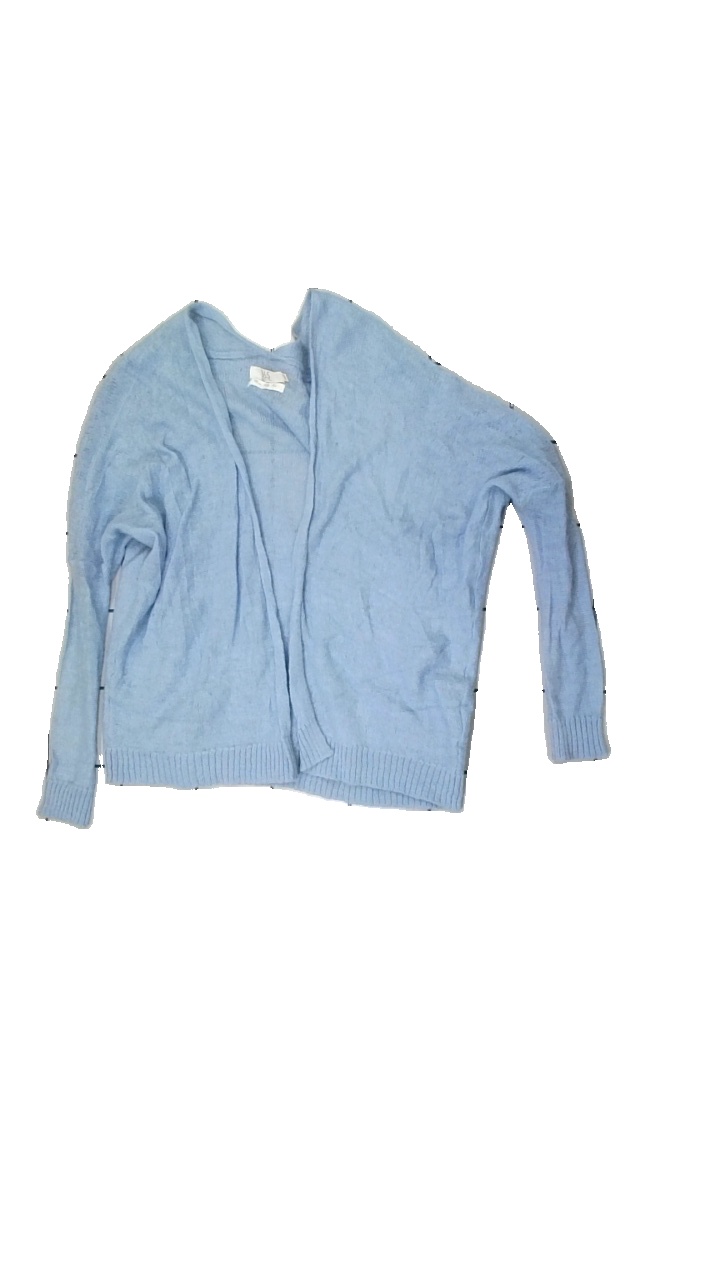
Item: Cardigan (Ladies)
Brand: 365
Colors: Blue
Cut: Regular
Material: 54% Acryl 46% Wool
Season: All
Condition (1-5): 5
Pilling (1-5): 5
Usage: Reuse
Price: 100-150